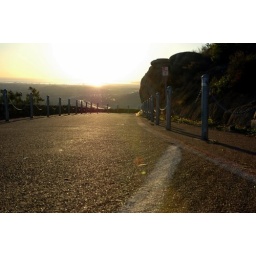
I put the camera on the surface of the road in order to capture the depth of the down hill decline.